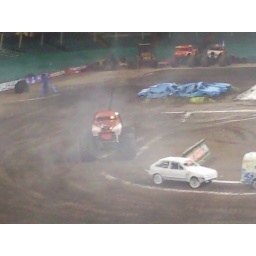
Racing around the track, just before he hit that white car